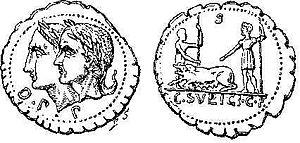
Les Pénates sont des divinités romaines. Ils sont chargés de la garde du foyer et plus particulièrement des biens, du feu servant à faire la cuisine et du garde-manger. À partir du IIIe siècle avant J.-C., ils passent du culte privé au culte public.